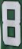
Number: 8